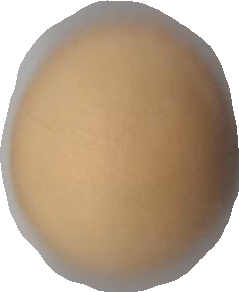
Variety: Dega